Stroke order

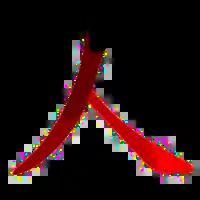

This rule also applies to the order of components. For example, can be divided into two. The entire left side is written before the right side. There are some exceptions to this rule, mainly occurring when the right side of a character has a lower enclosure (see below).